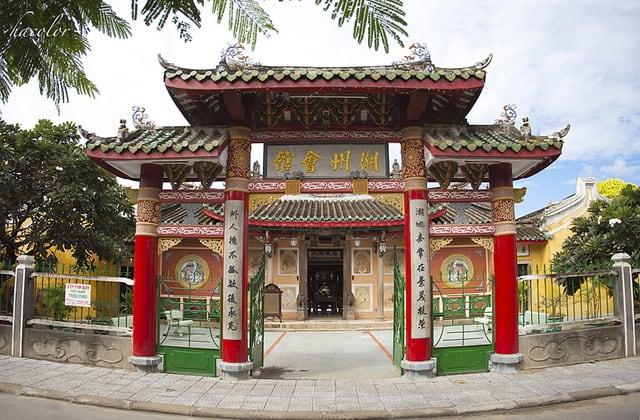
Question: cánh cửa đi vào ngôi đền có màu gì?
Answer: có màu xanh lá